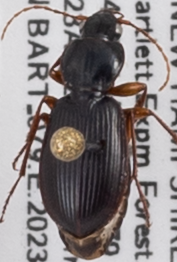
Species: Synuchus impunctatus
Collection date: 2023-08-23
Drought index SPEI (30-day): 0.8
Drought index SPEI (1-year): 1.69
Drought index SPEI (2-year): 0.54